Classical Hollywood cinema

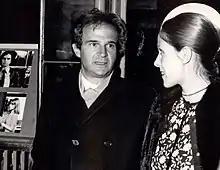
French New Wave icons François Truffaut and Claude Jade appear at the official premiere of the 1979 film "Love on the Run" in Luxembourg.

The New Hollywood period of the 1960s to 1980s was influenced by the romanticism of the classical era, with filmmakers looking to take bigger and bigger risks in the pursuit of their specific interests amidst the general mistrust of authority. The French New Wave was influenced by it as well, particularly in terms of the beliefs held by artistic figures such as André Bazin that movies morally should serve as personalized projects by their directors to the degree that each and every one represents a director's individual vision.